Amati Cars

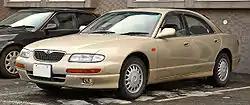
The Amati 500 is the only Amati vehicle to actually go on sale in the United States. When the Amati brand was cancelled in October 1992, it was already entering production for the Japanese and international market as the Eunos 800. It would go on sale in the United States in early 1994, where it was sold as the Mazda Millenia.

Shortly after the Amati brand was announced to the public in August 1991, the Japanese asset price bubble burst and by early 1992 the Japanese economy had collapsed into a lengthy period of deflation and stagnation that later became known as the Lost Decade. At the same time, the American economy entered into a less severe recession of its own in the aftermath of the Gulf War, significantly depressing luxury car sales and the car market in general. With the Japanese economy in freefall, credit markets tightened, car sales plunged and Mazda found itself with a shortage of liquidity. Mazda had overextended itself and found it could not support all of the new car lines it had launched in the years prior. Bob Hall recounted to "Jalopnik" how the then-new Mazda factory in Flat Rock, Michigan (which then built the Mazda MX-6, Mazda 626 and Ford Probe) had many quality issues which Mazda's Japanese management blamed on the incompetence of the plant's American labor force until the same issues started appearing in Mazda's Japanese plants as well. Mazda began devoting less and less money to the Amati project, which they had already invested at least 50 billion yen into, prompting Colliver to eventually tell the Japanese that they did not have enough money to launch the brand. The decision to cancel Amati was made when Mazda realized it did not have the $50 million needed ($ in dollars) to put the Amati 1000 into production. With profits projected to be down by at least two thirds at the end of the fiscal year, Mazda announced on October 20, 1992 that the Amati brand had been cancelled. At the same time, they announced a major reduction in their investment in motor sports, ending the program that saw Mazda win the 24 Hours of LeMans with the 787B race car just the year before. At the time, two of the vehicles the Amati division planned to sell were already in production for the Japanese and international markets, running prototypes of the Amati 1000 were being tested, the Hofu plant was tooled up and ready to build the Amati V12 engine, 67 dealerships were signed up to sell the cars and Mazda had already budgeted $60 million to the California advertising firm Lord, Dentsu & Partners to create a marketing campaign for the brand. Marketing materials and brochures had already been prepared, small pieces of which have made their way to the public in the years since. Colliver laid off nearly all of the Amati program's staff, remarking that they had "researched their way out of a job". Colliver himself would retire from Mazda in 1994. The Ford Motor Company, which owned a 24% stake in Mazda, bought an additional 12% in 1995 to give Mazda an injection of fresh capital. Ford then dispatched executives over to Mazda to help them return to profitability. The Autozam, Eunos, and ɛ̃fini brands would all be discontinued before the end of the decade.